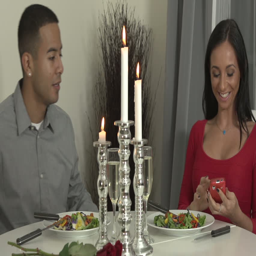
young couple aged having a romantic dinner , woman taking photo with smartphone